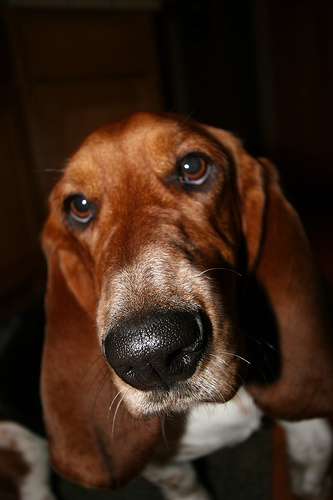
Animal: dog
Breed: basset_hound